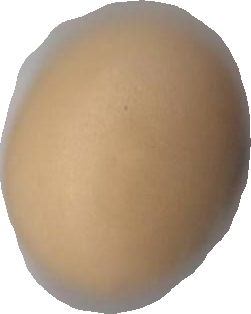
Variety: Grobogan